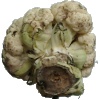
Label: Cauliflower 1